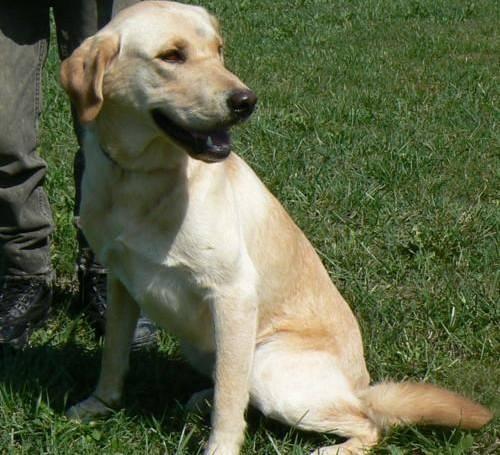
dog